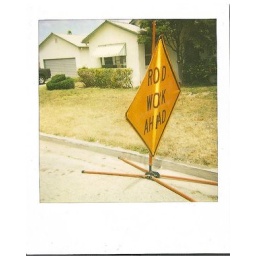
An odd street sign by the school